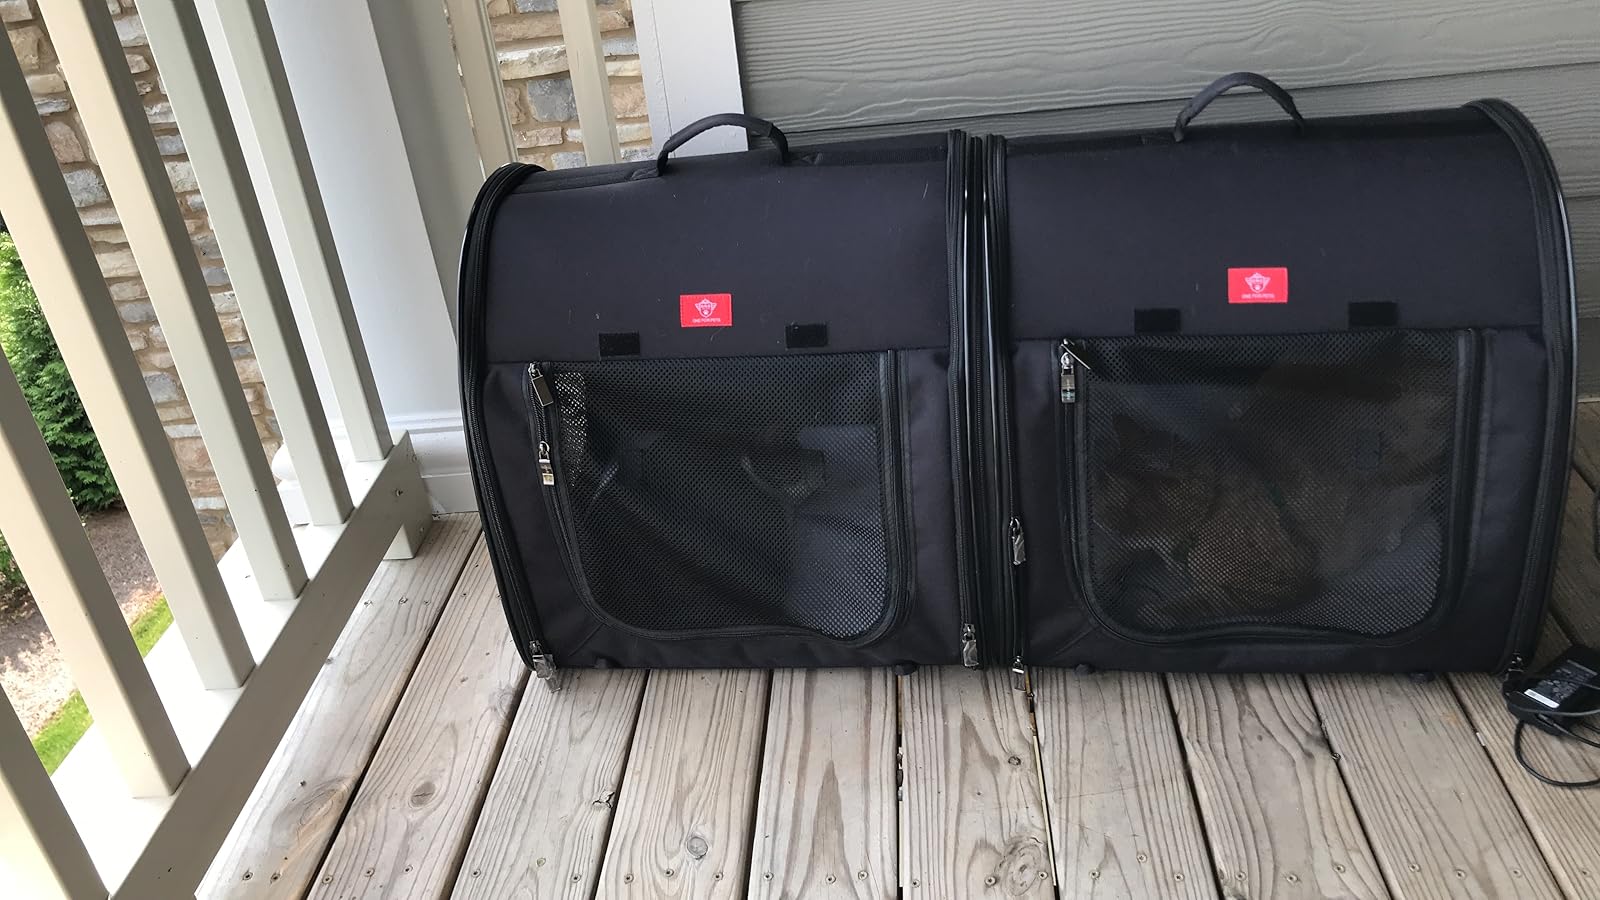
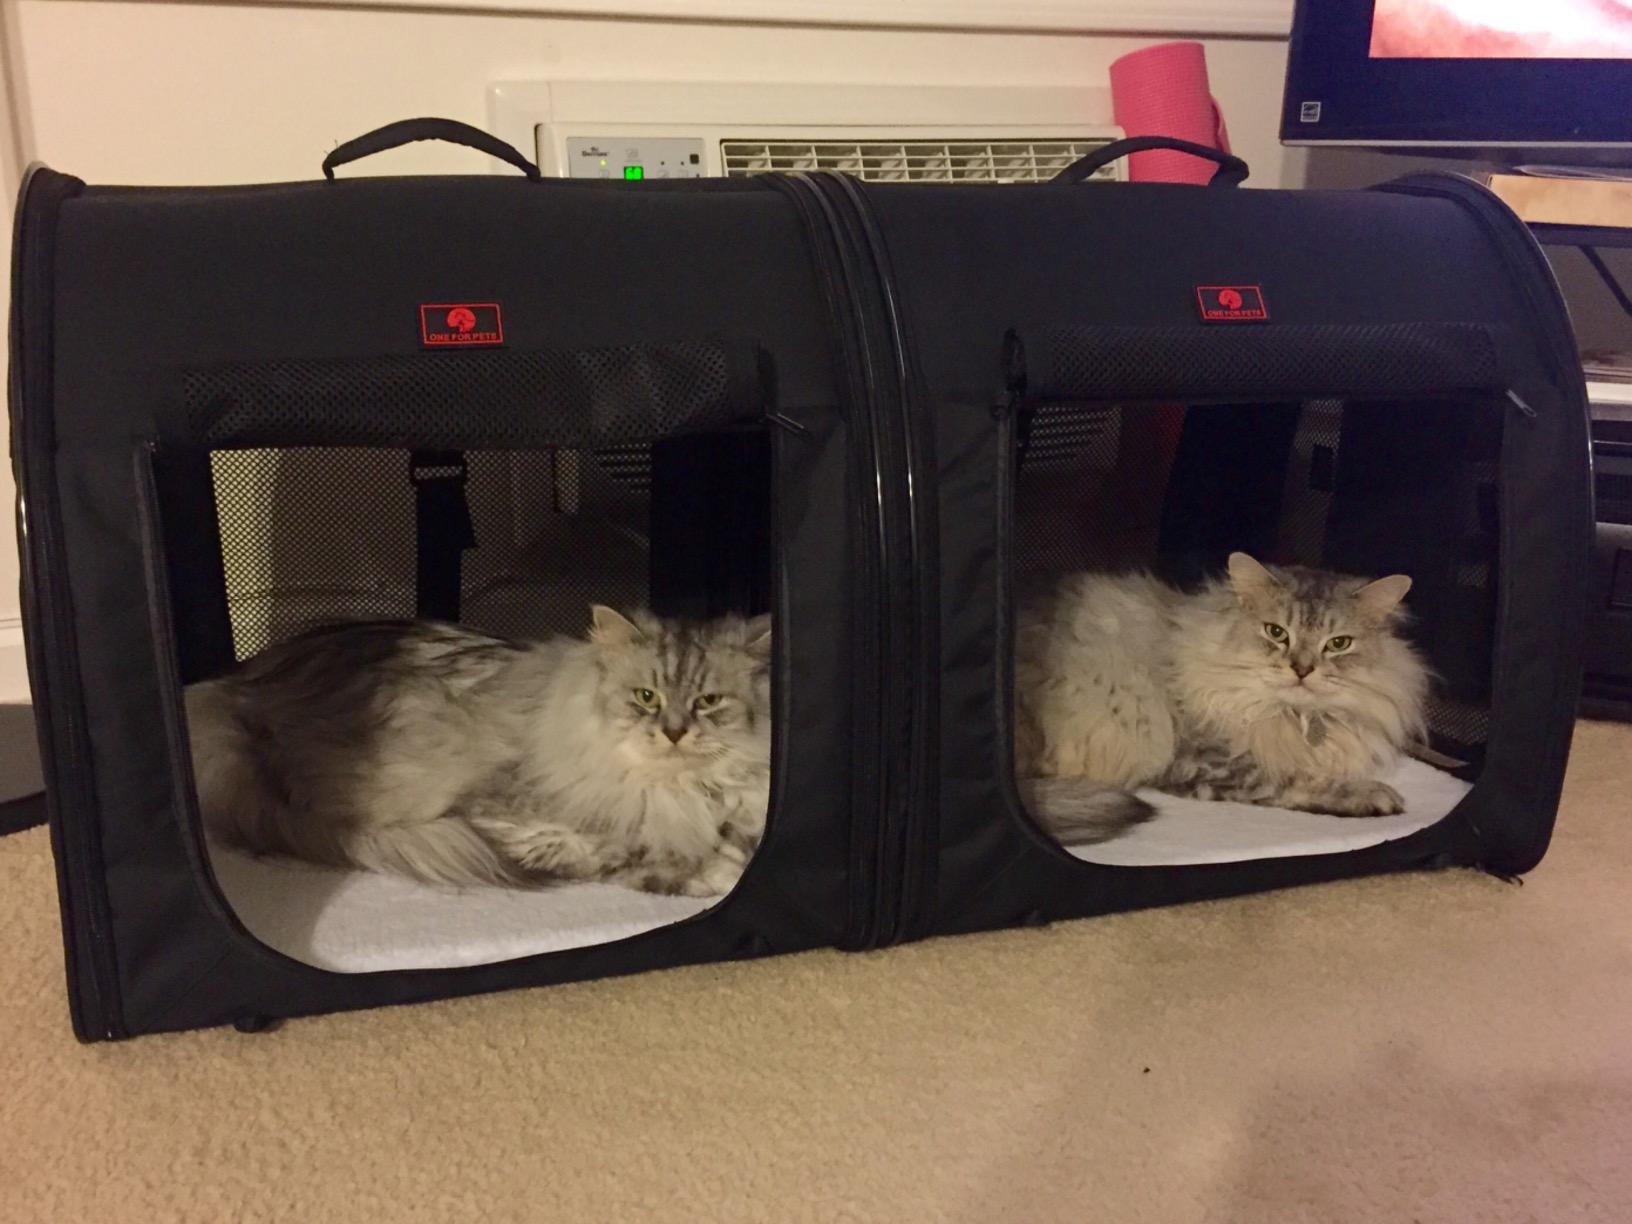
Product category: items_kennel
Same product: yes